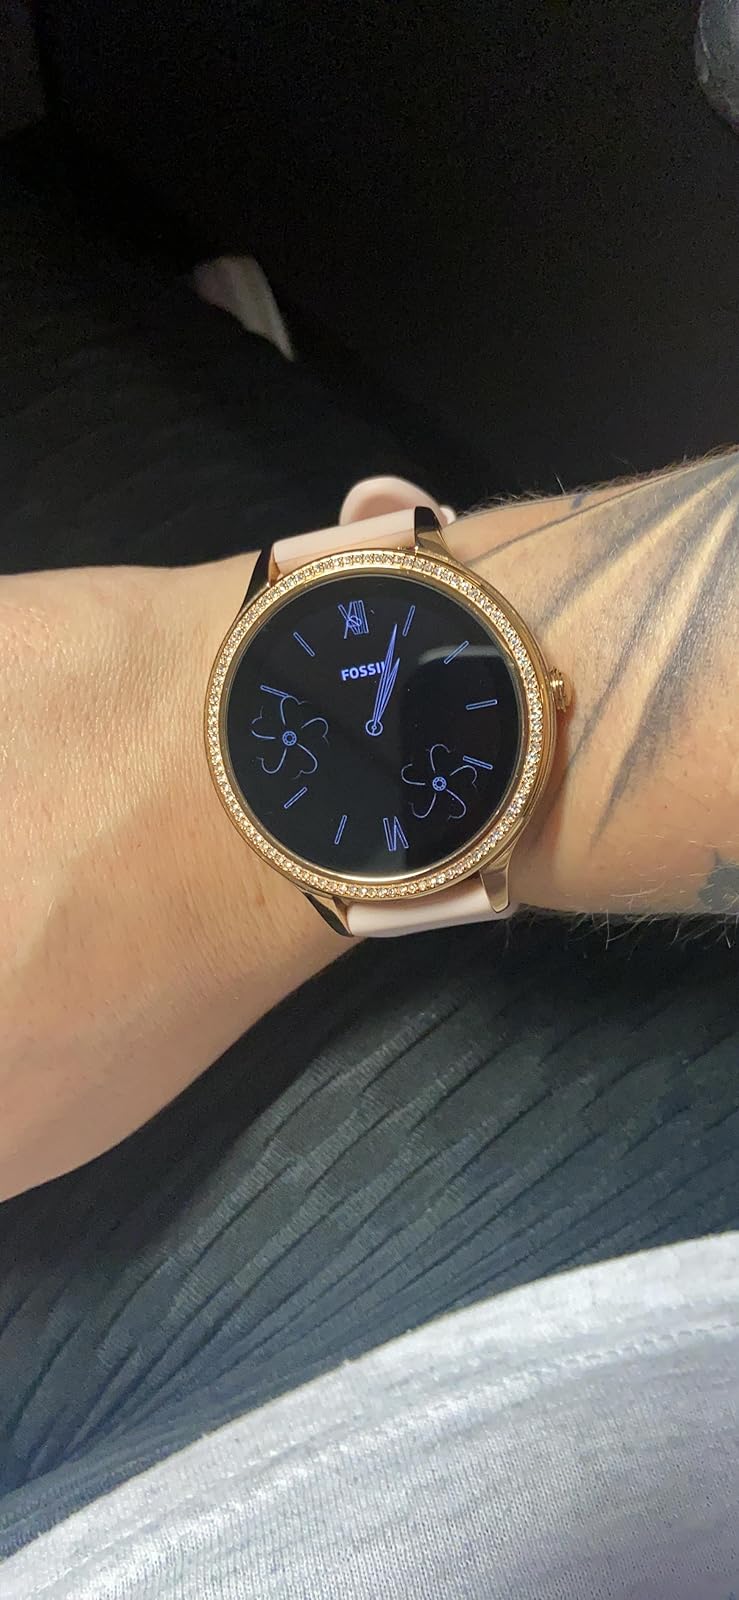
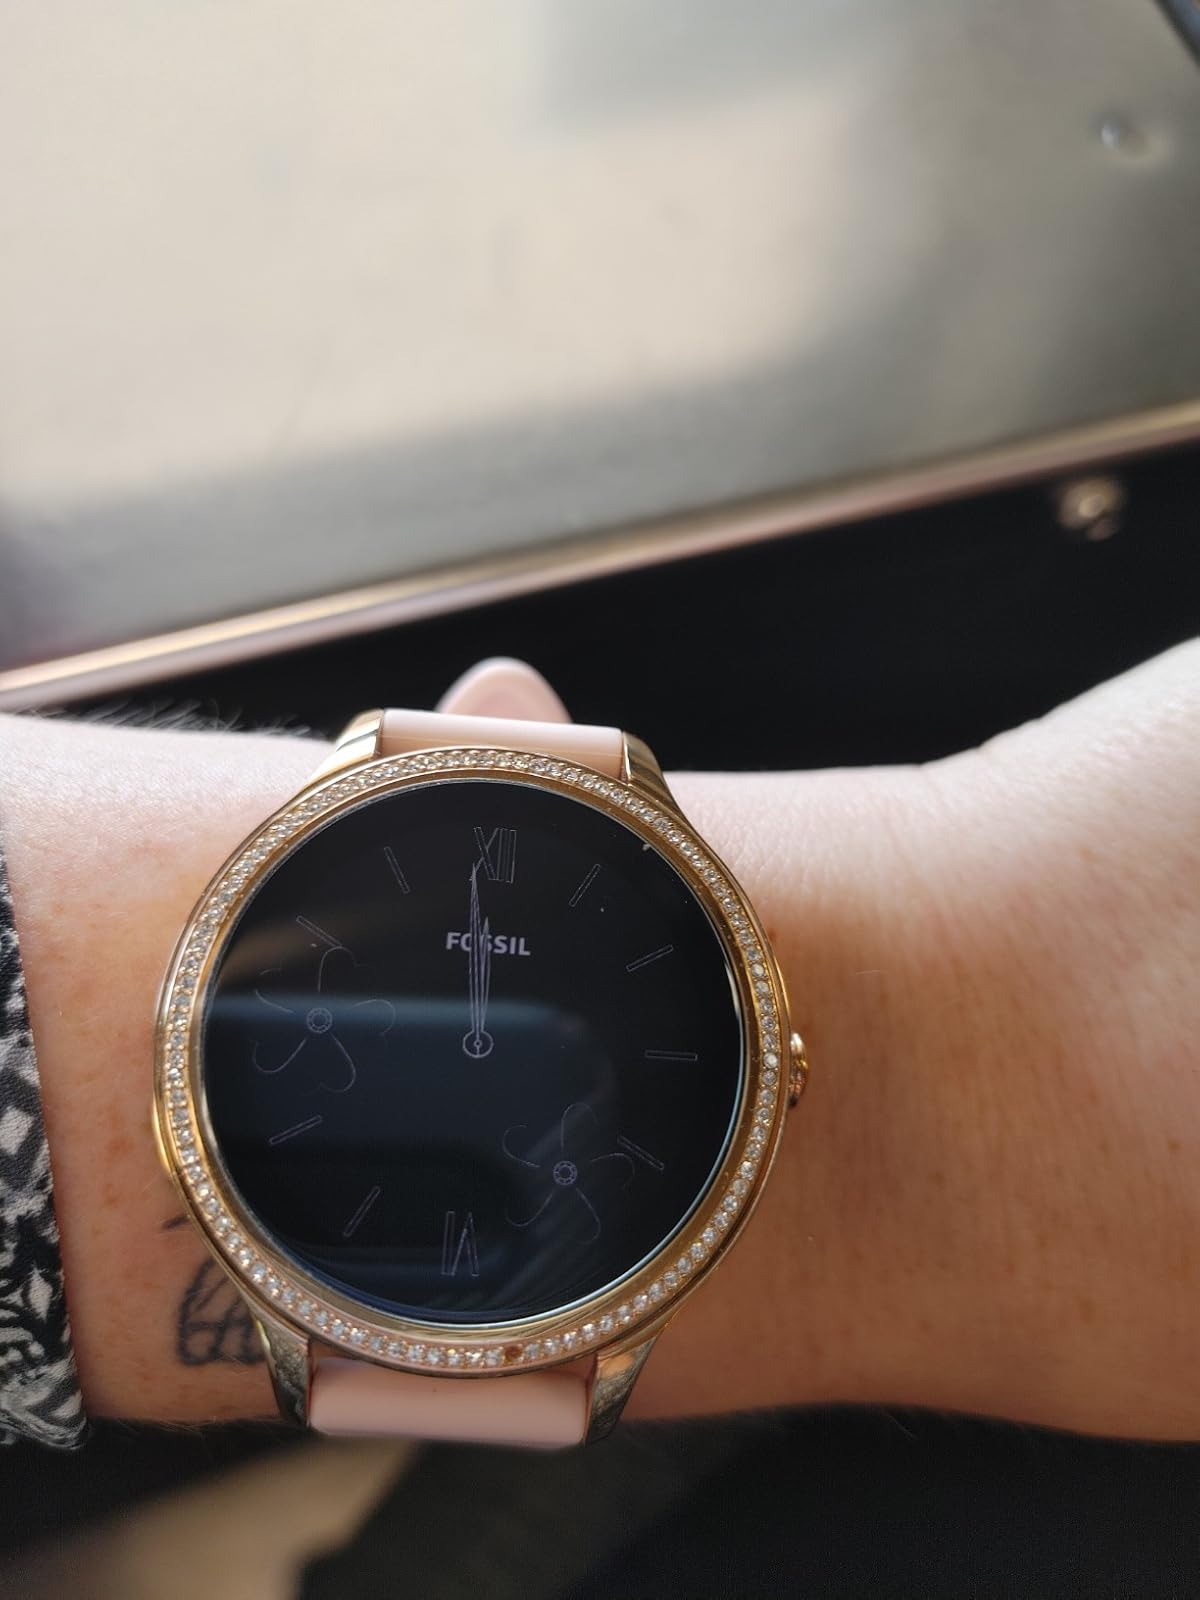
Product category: smartwatch
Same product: yes